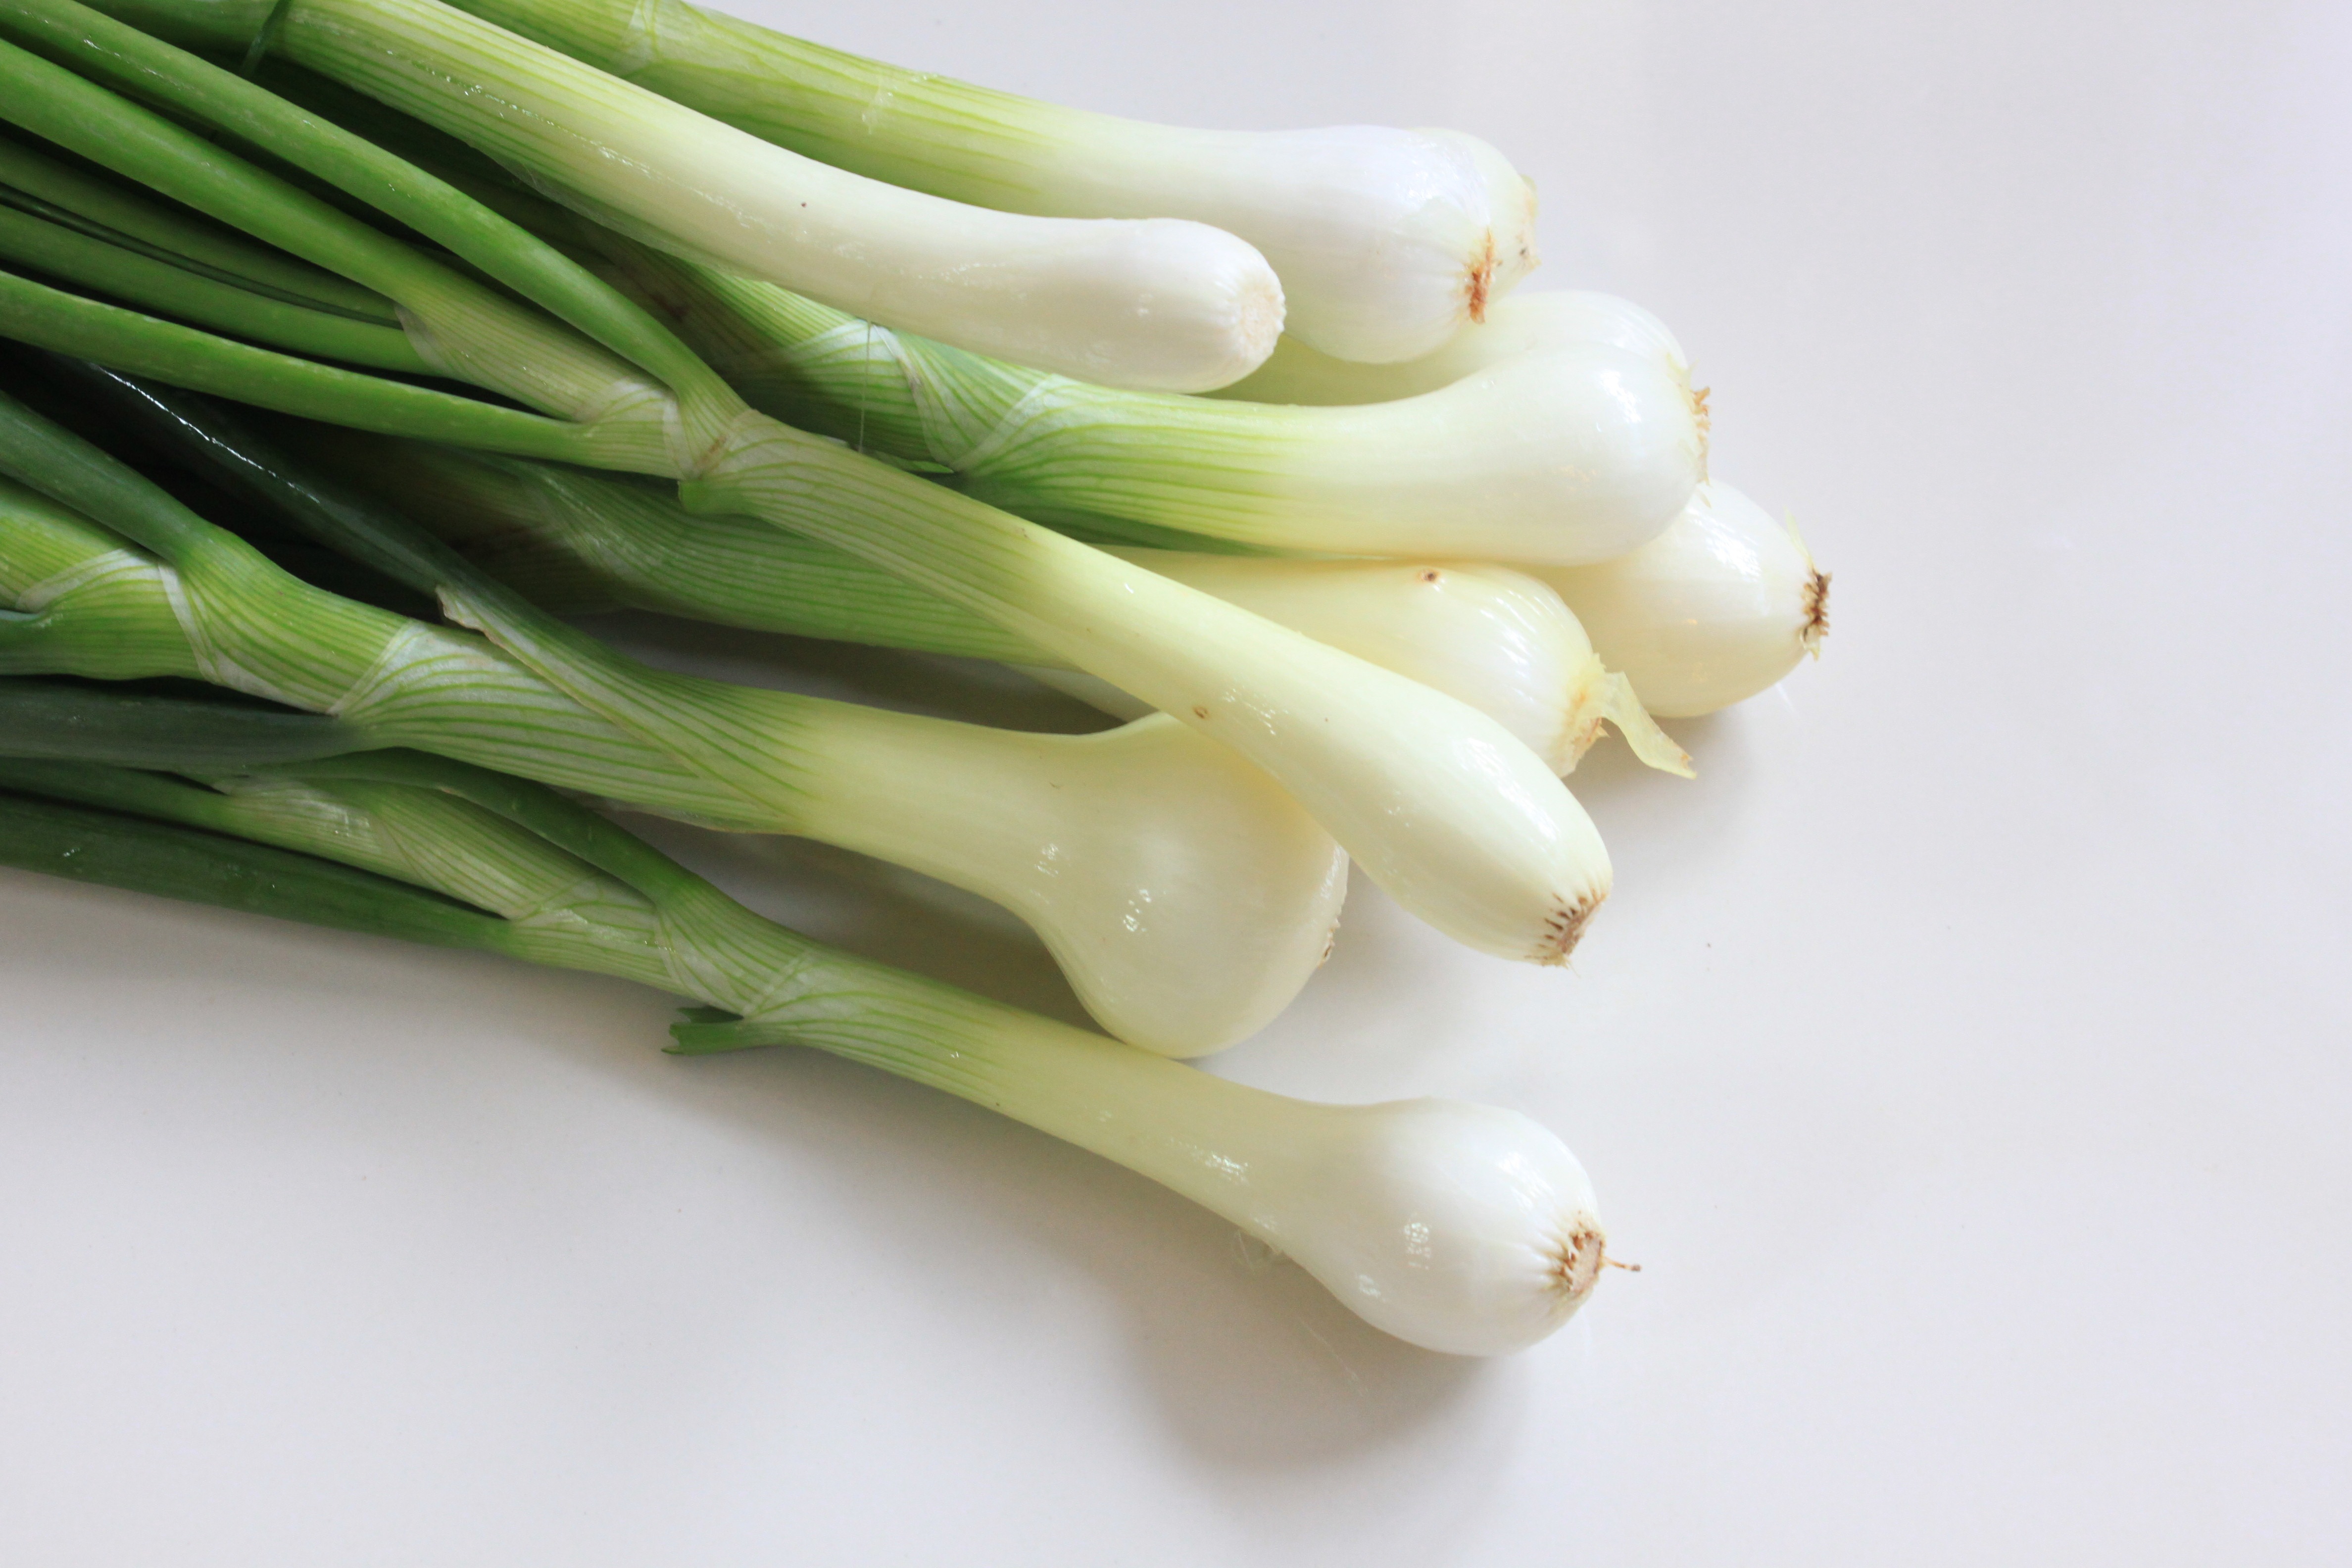
plant, bunch, food, green, produce, vegetable, drink, healthy, vegetables, raw, leek, minerals, vitamins, allium, onions, flowering plant, land plant, onion genus, scallion, cepa